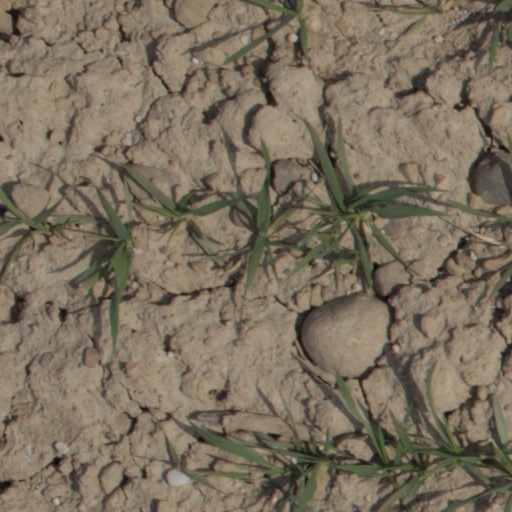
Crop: wheat